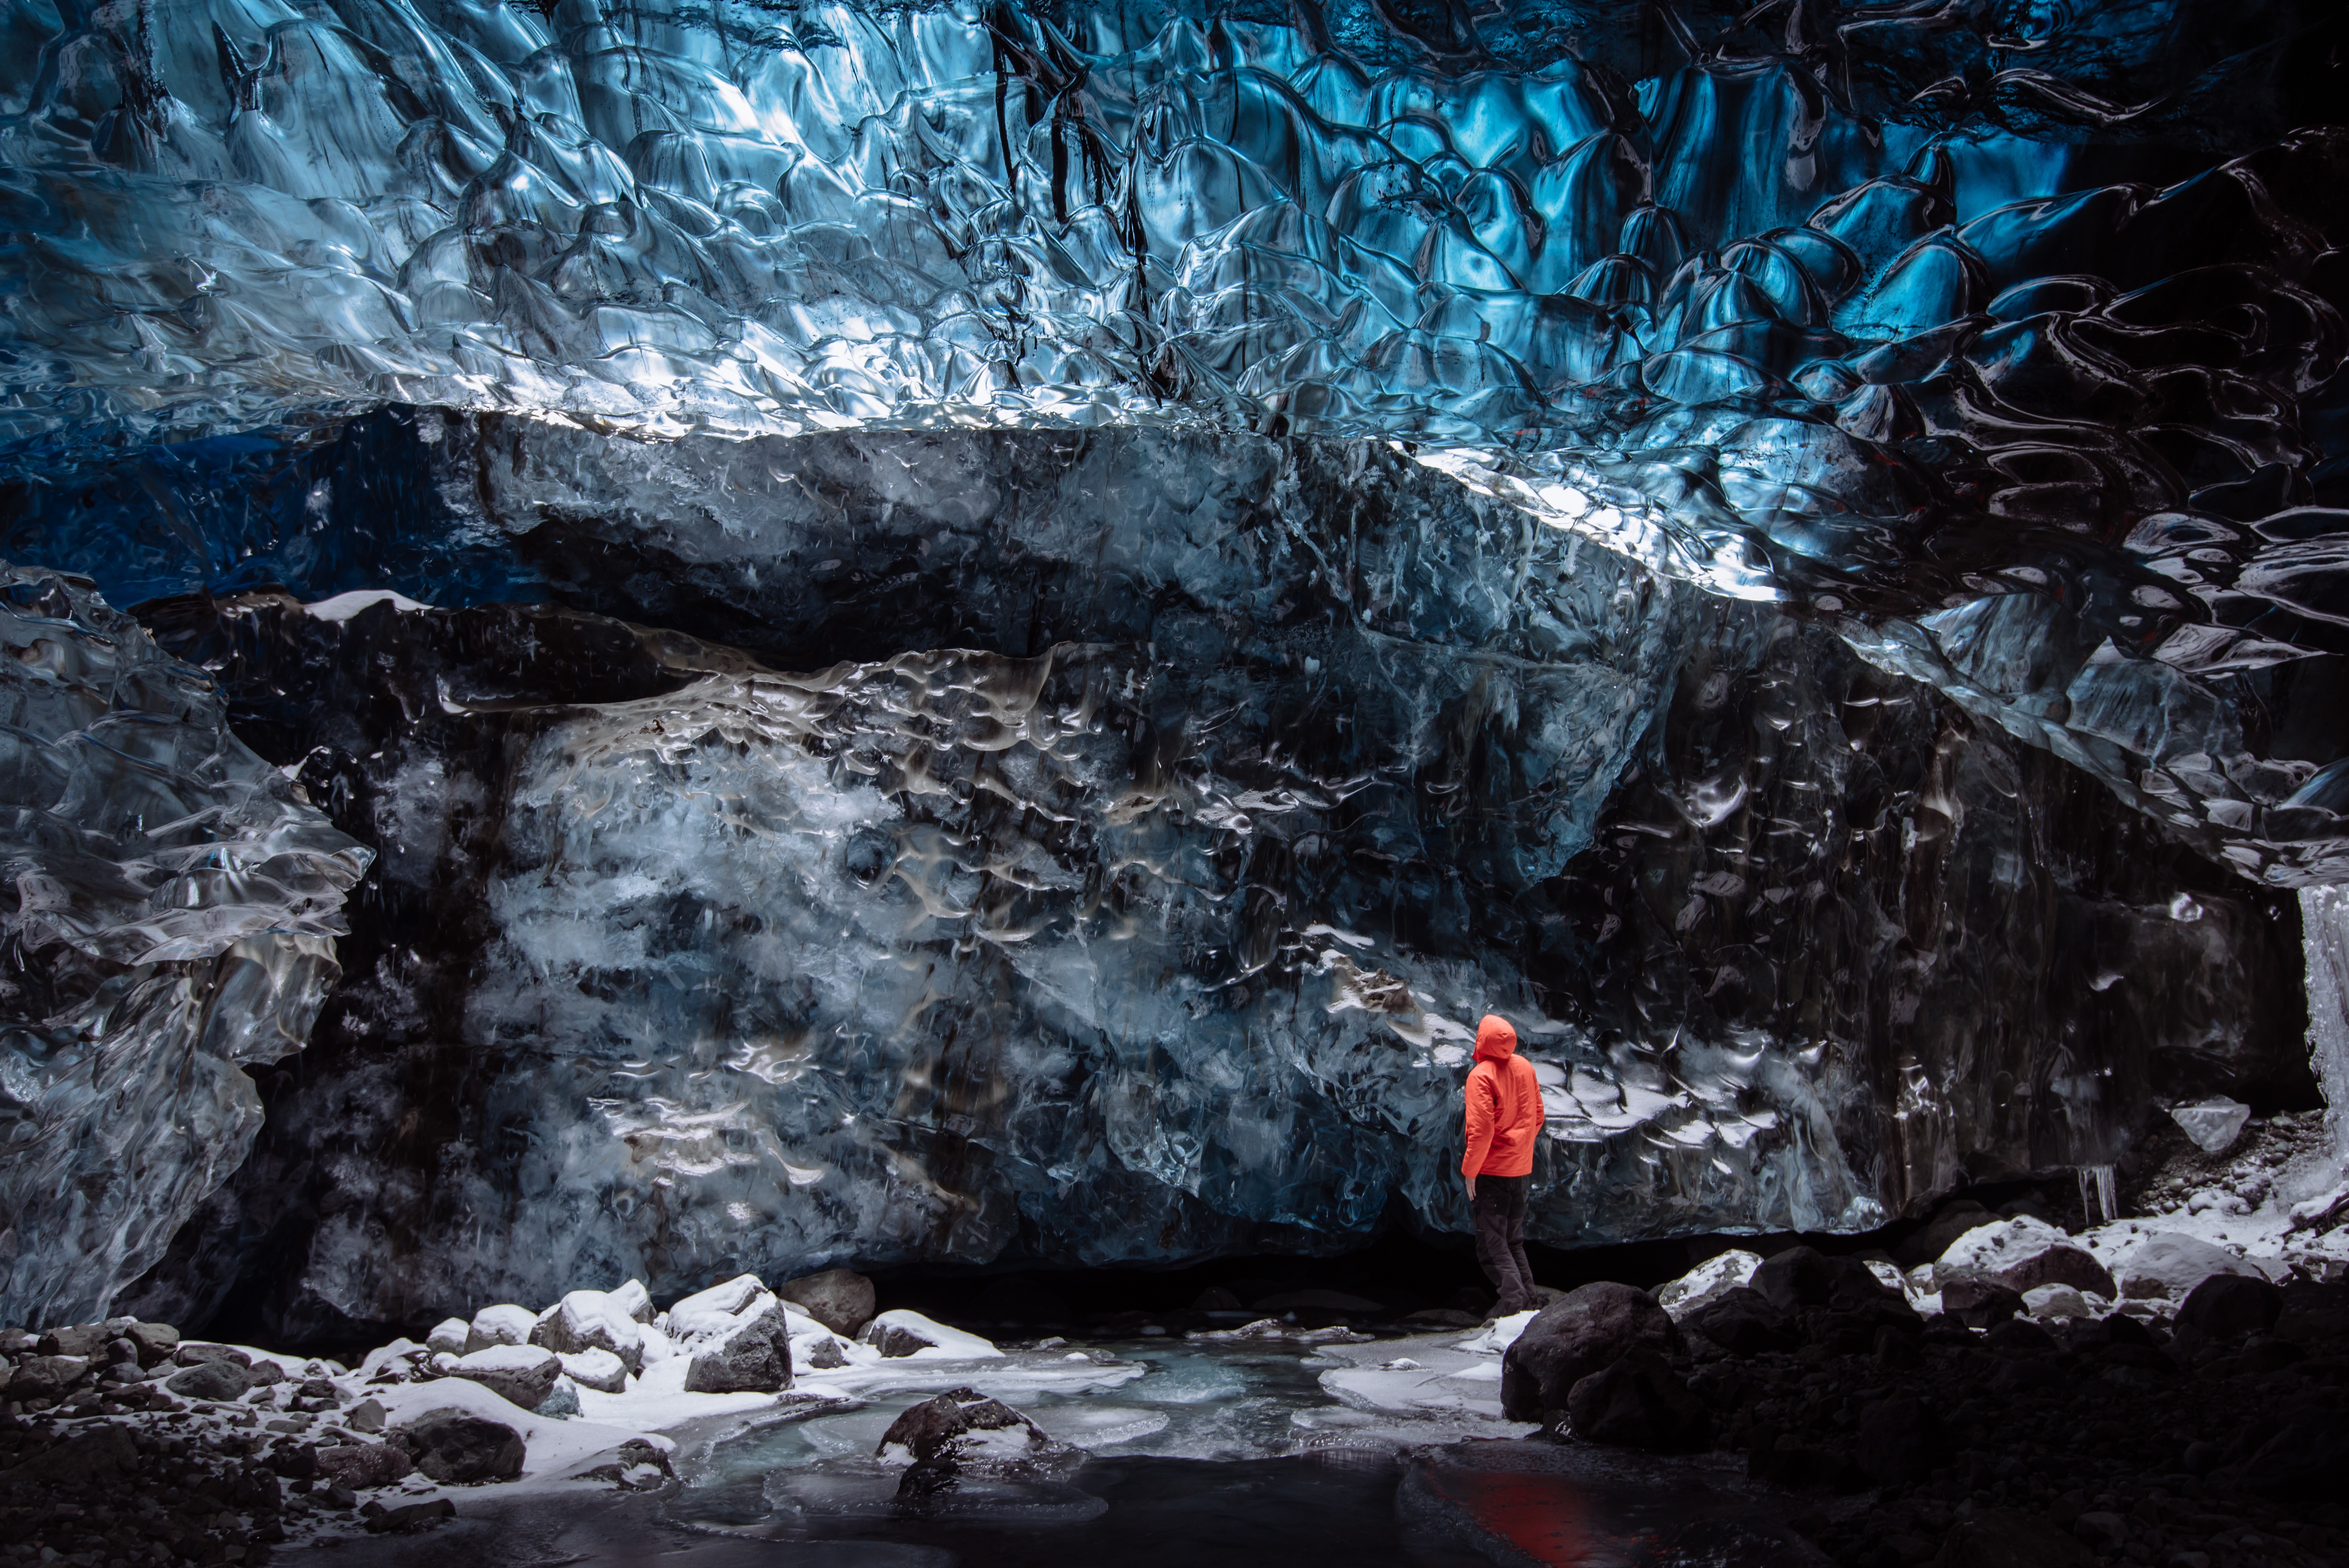
landscape, water, rock, person, cold, winter, adventure, formation, stream, ice, cave, scenic, terrain, outdoors, fun, landform, geographical feature, geological phenomenon